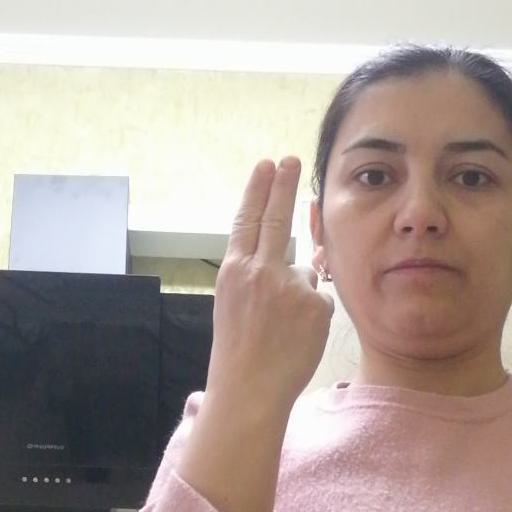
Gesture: two_up_inverted